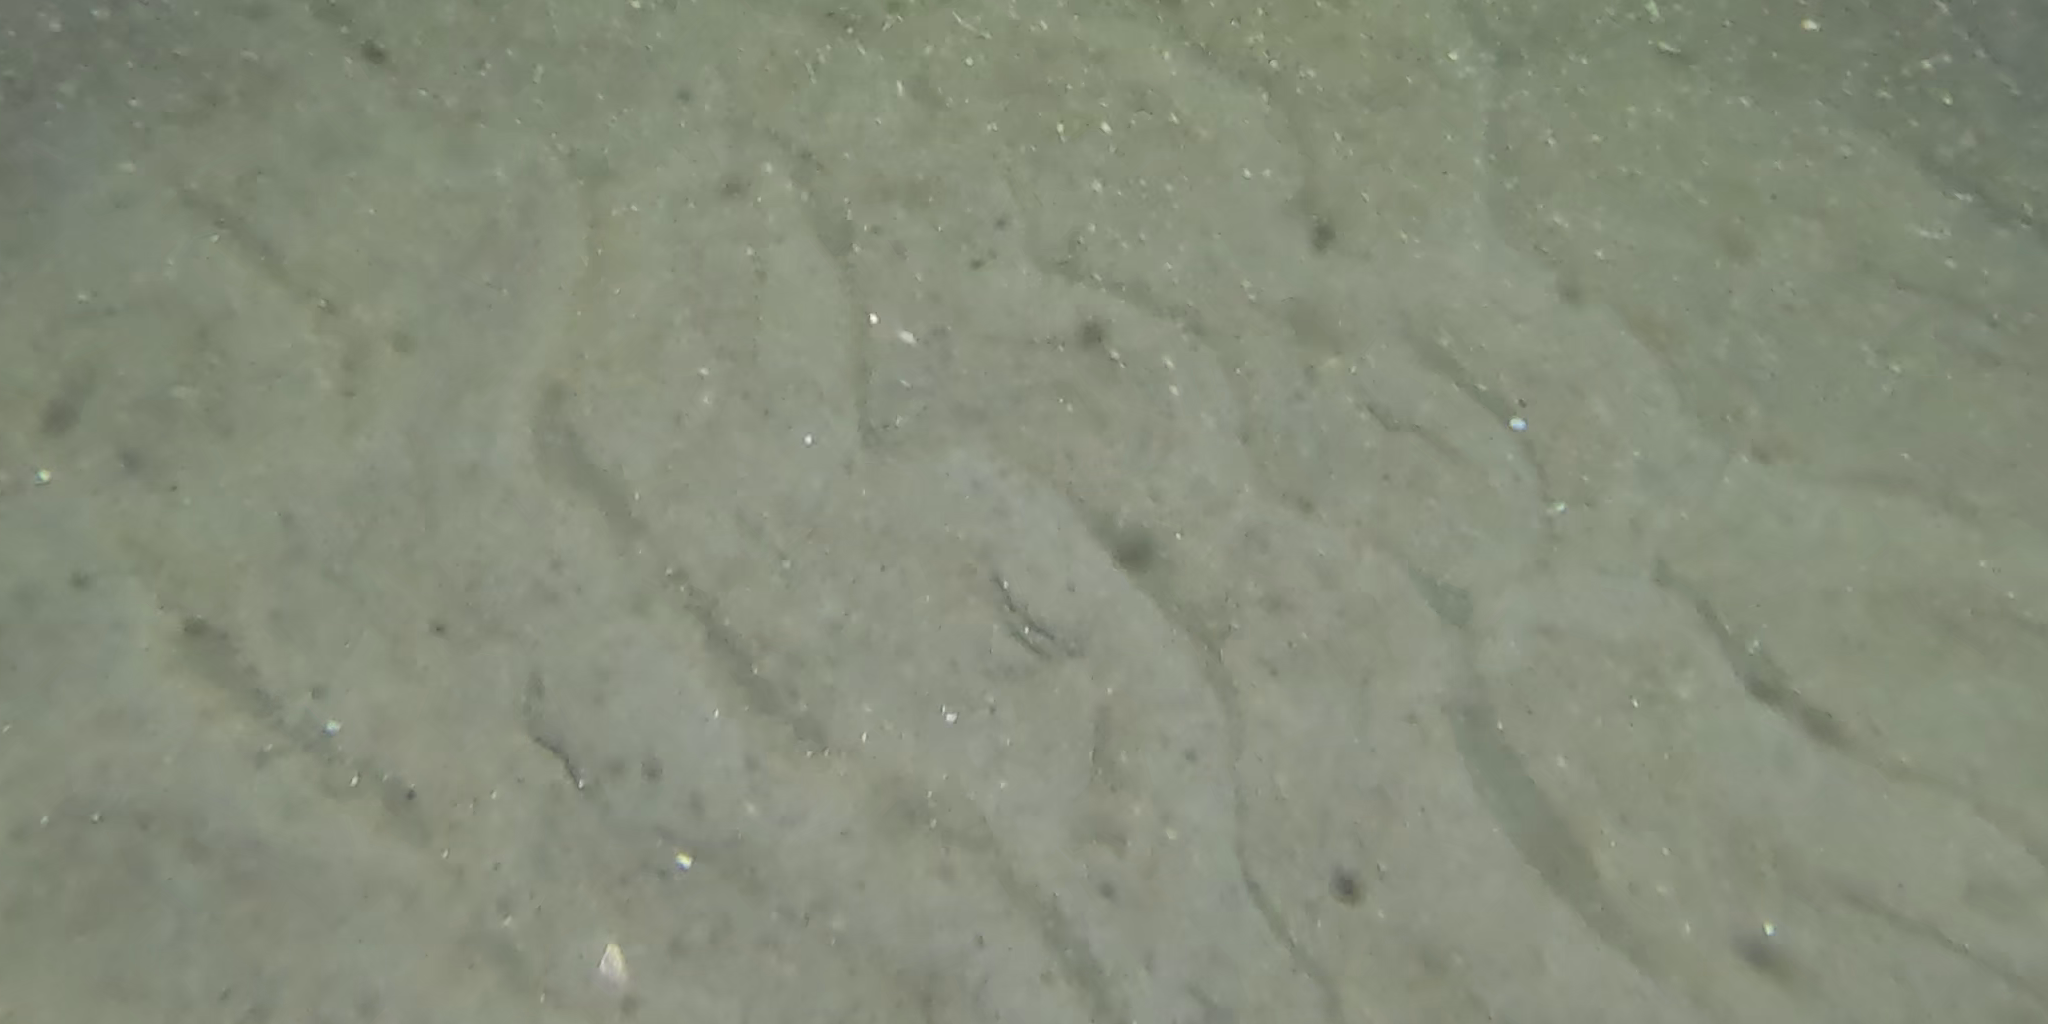
Seabed habitat: sand